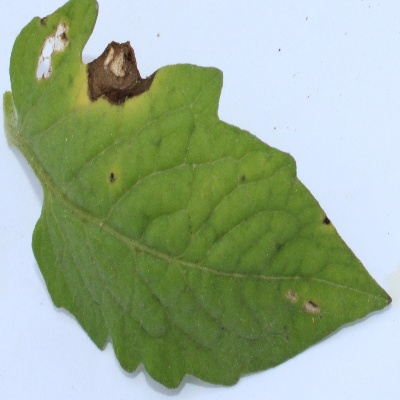
Crop: Tomato
Condition: septoria leaf spot